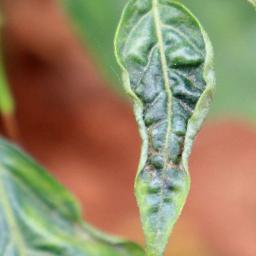
Label: mites_and_trips